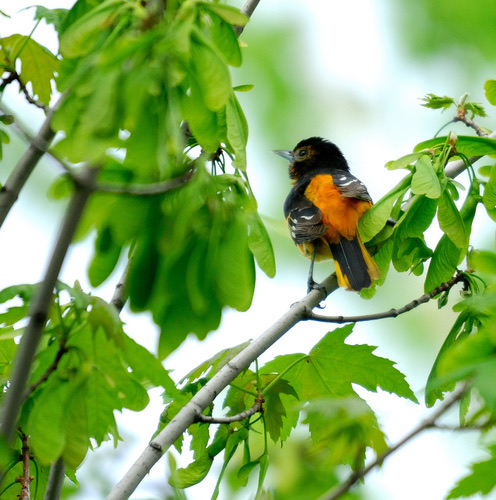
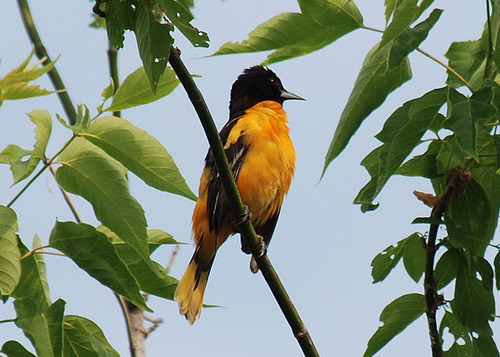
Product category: misc
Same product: yes